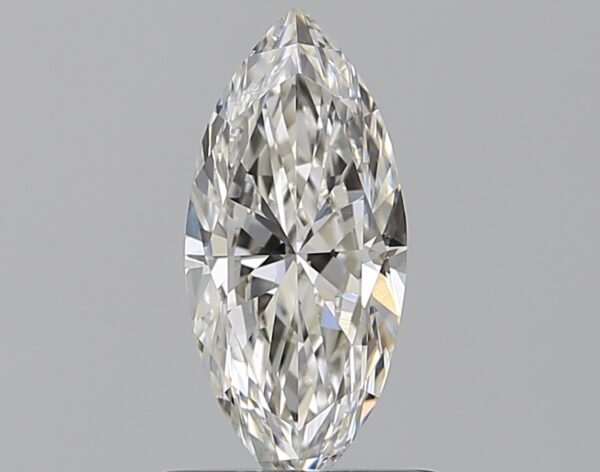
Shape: marquise
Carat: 0.7
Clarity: VS1
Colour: H
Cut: EX
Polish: VG
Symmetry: VG
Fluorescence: F
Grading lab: GIA
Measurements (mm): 9.66 x 4.35 x 2.65